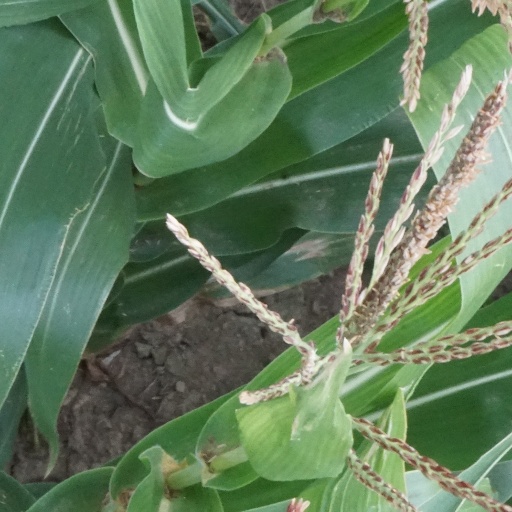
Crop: maize; corn